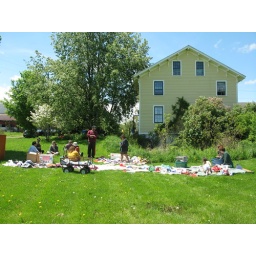
hosted by jay and evie at the yellow house